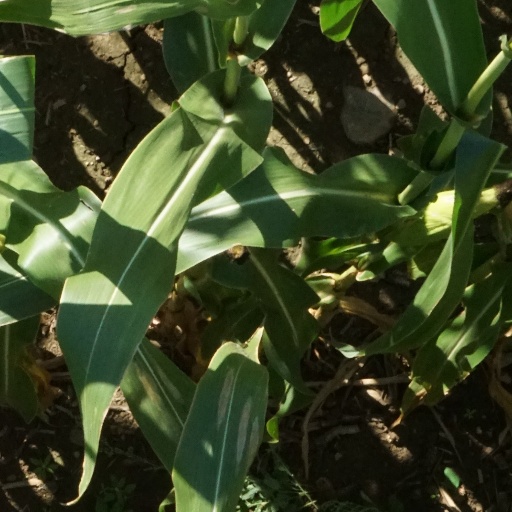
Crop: maize; corn